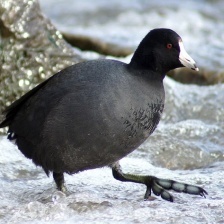
Species: AMERICAN COOT
Scientific name: FULICA AMERICANA